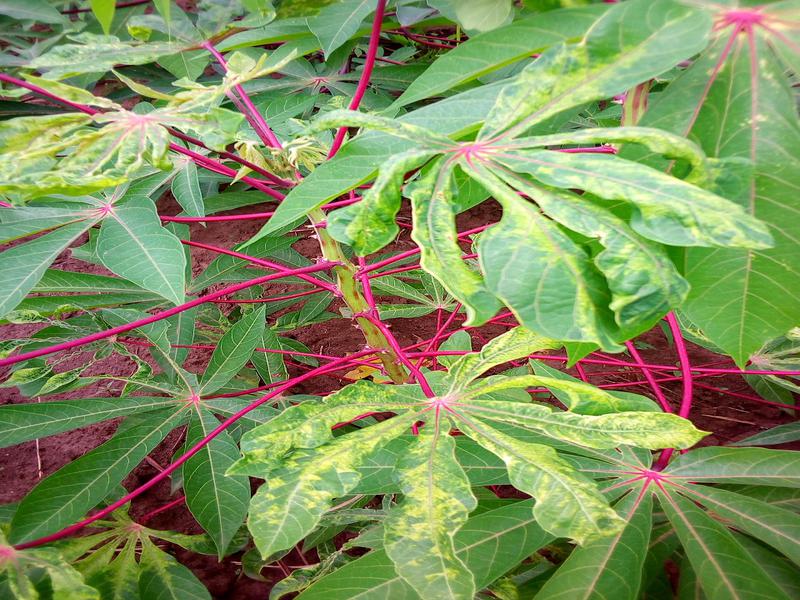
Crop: cassava
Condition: mosaic_disease